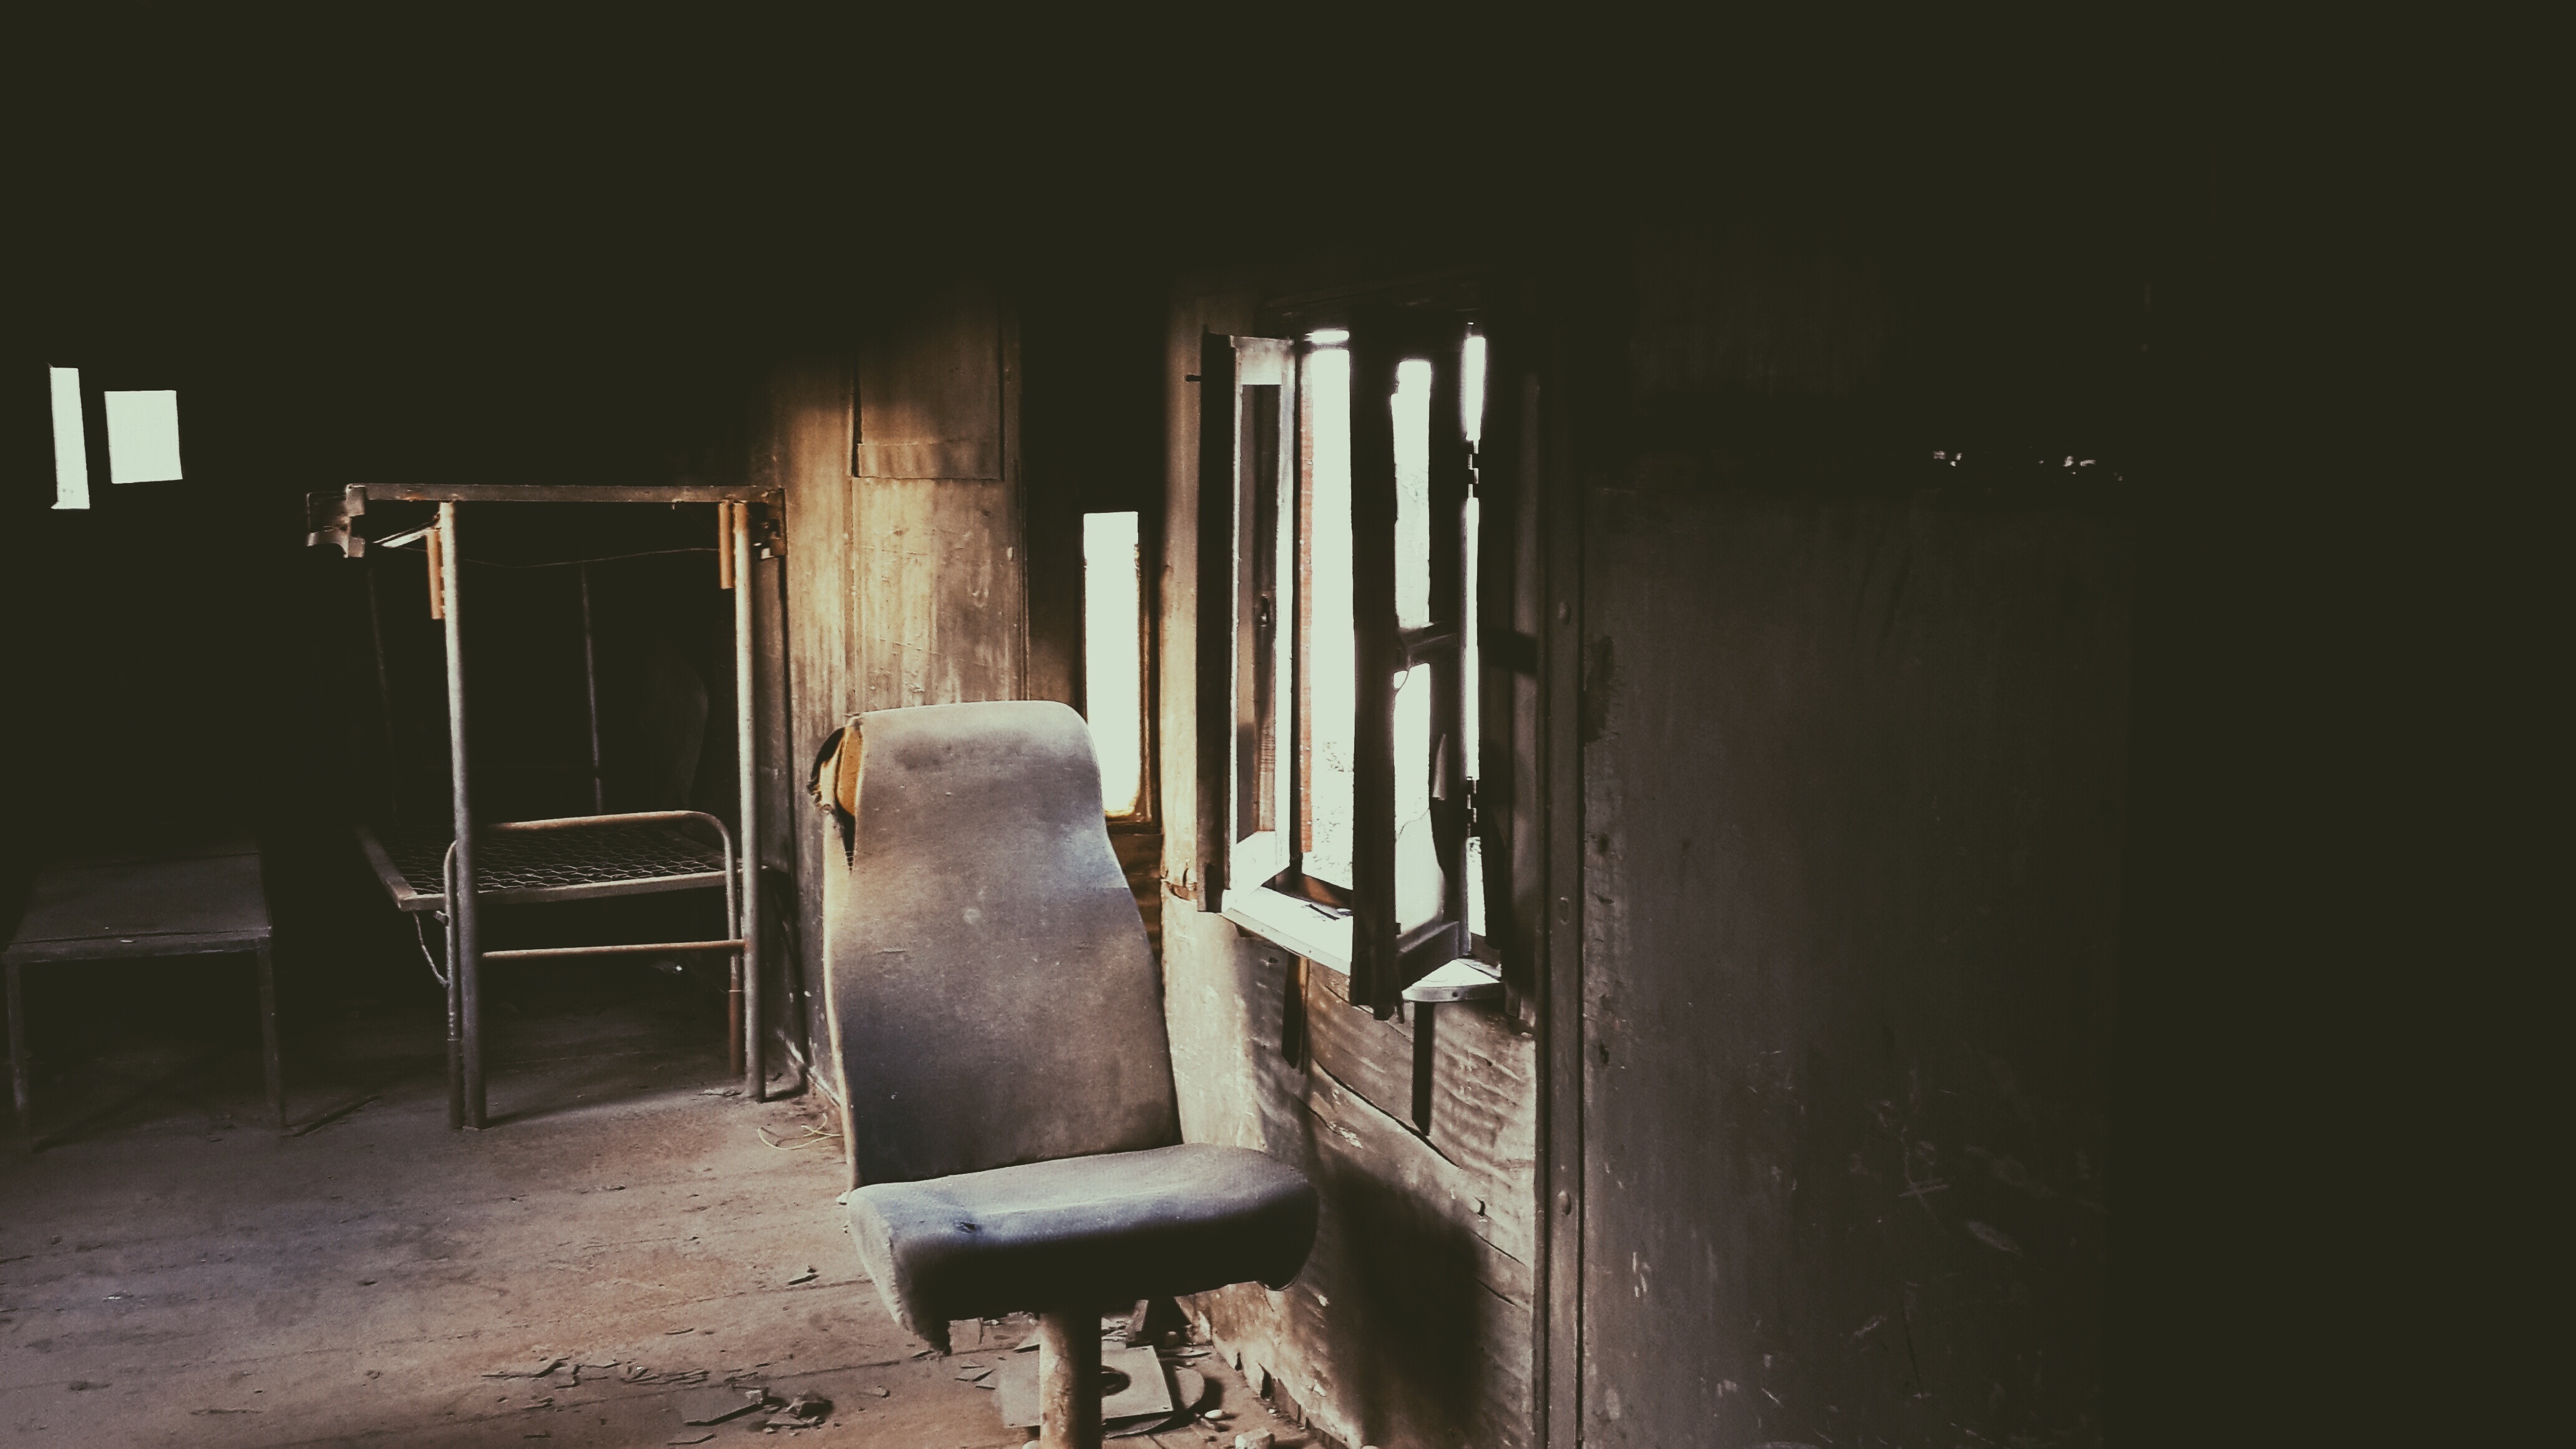
light, wood, photography, chair, darkness, lighting, image